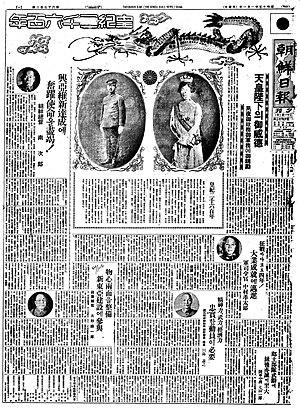
La japonisation désigne le processus par lequel la culture japonaise domine, assimile ou influence d'autres cultures, en général. Selon le The American Heritage Dictionary of the English Language, le mot anglais « Japanize » signifie « rendre ou devenir japonais dans la forme, le langage, le style ou le caractère ».